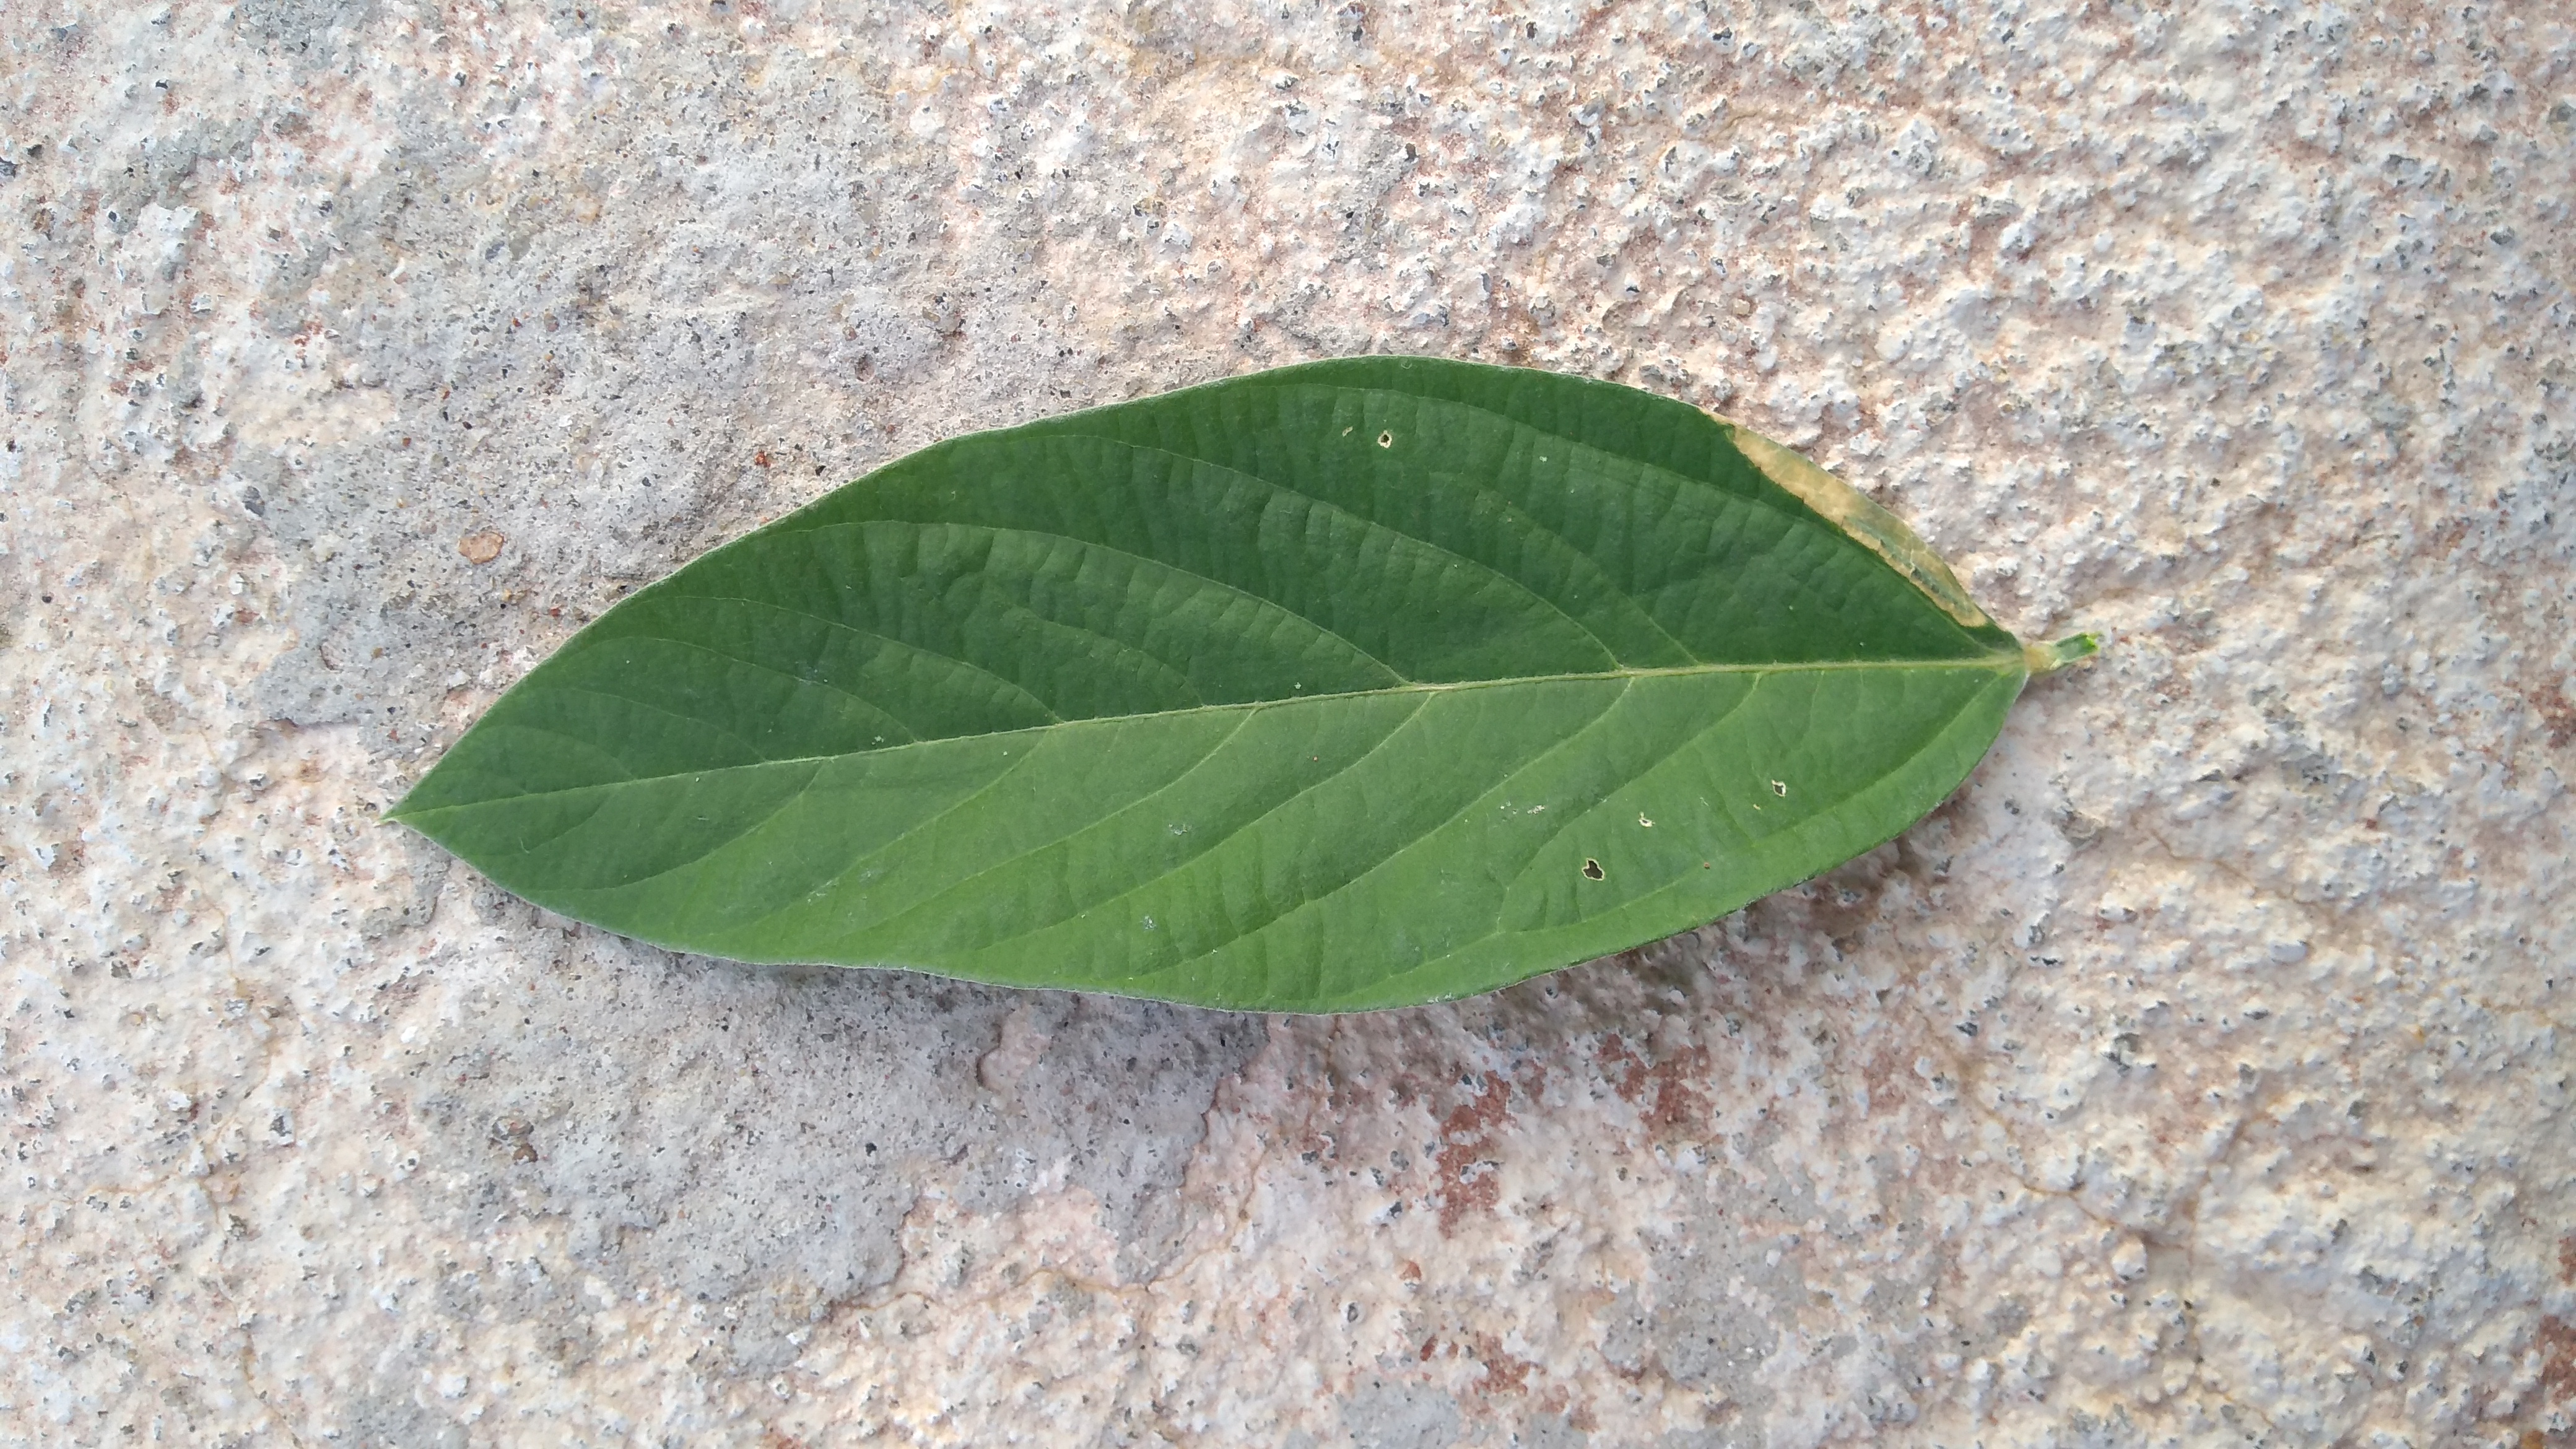
Plant: Pea